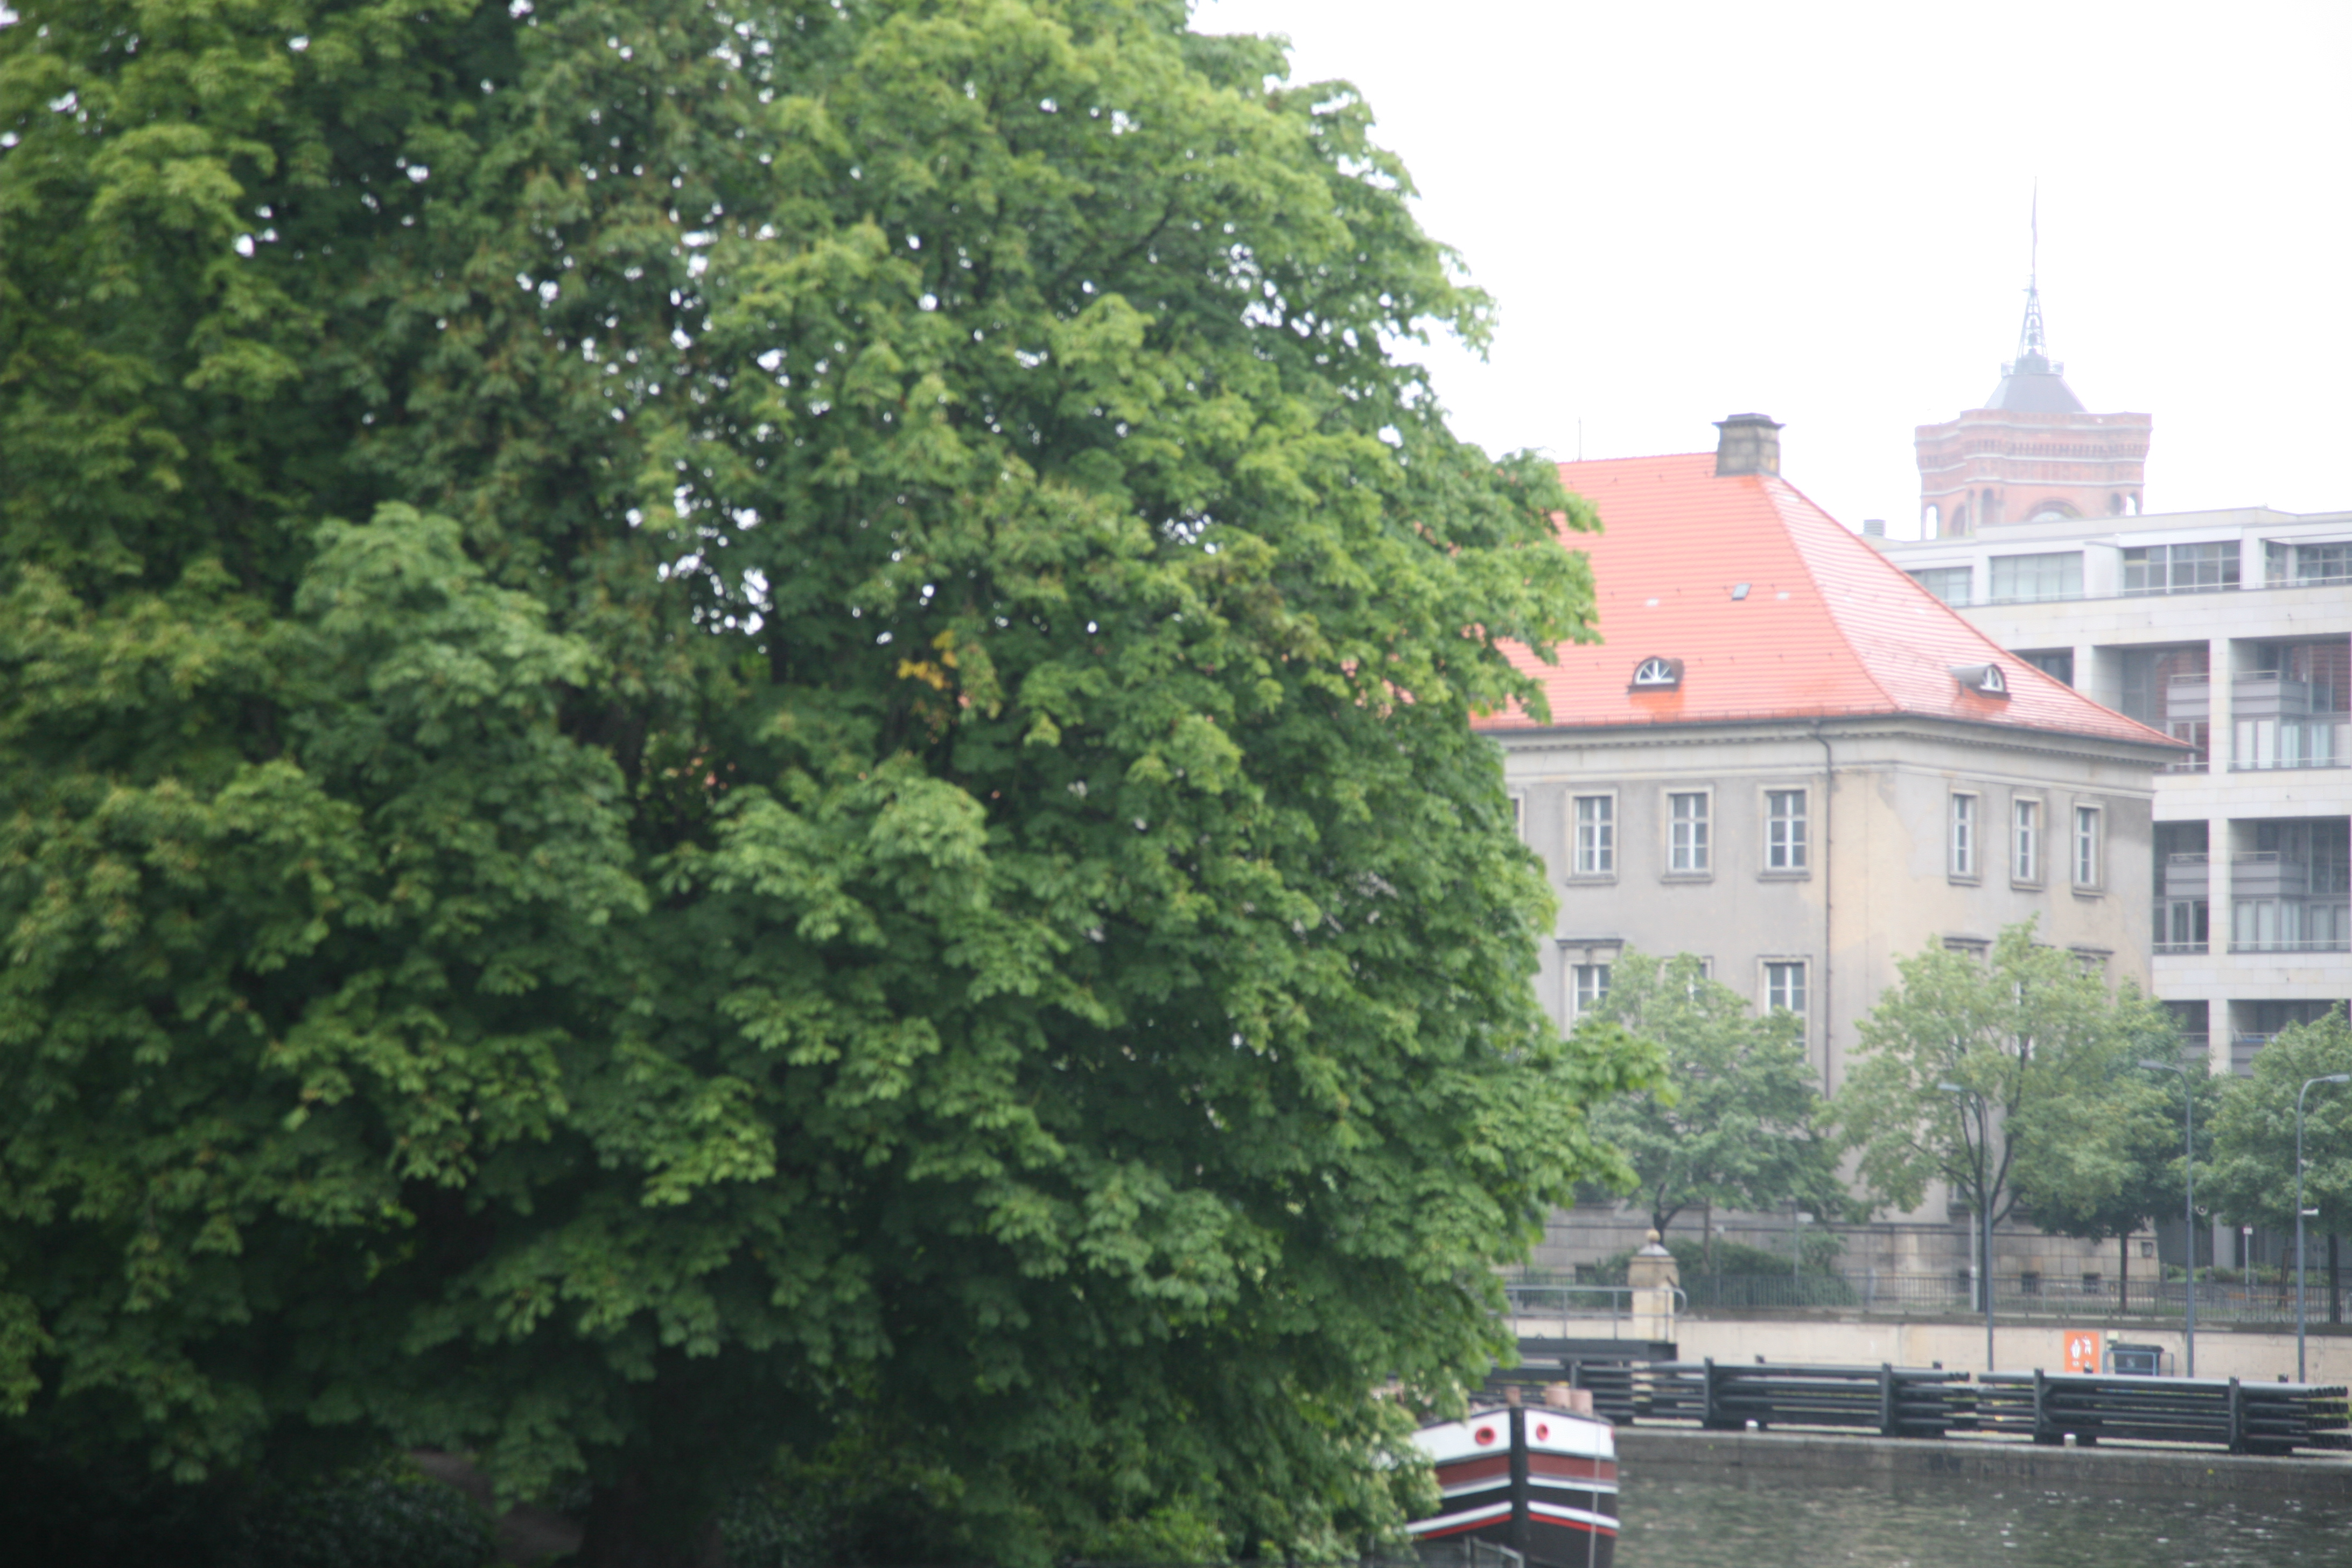
tree, flower, waterway, shrub, germany, deutschland, allemagne, berlin, residential area, woody plant